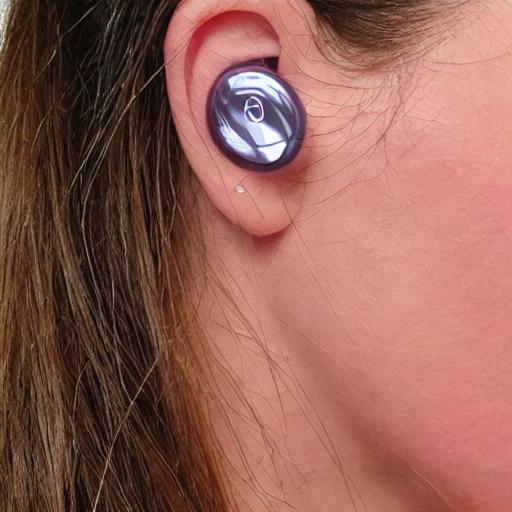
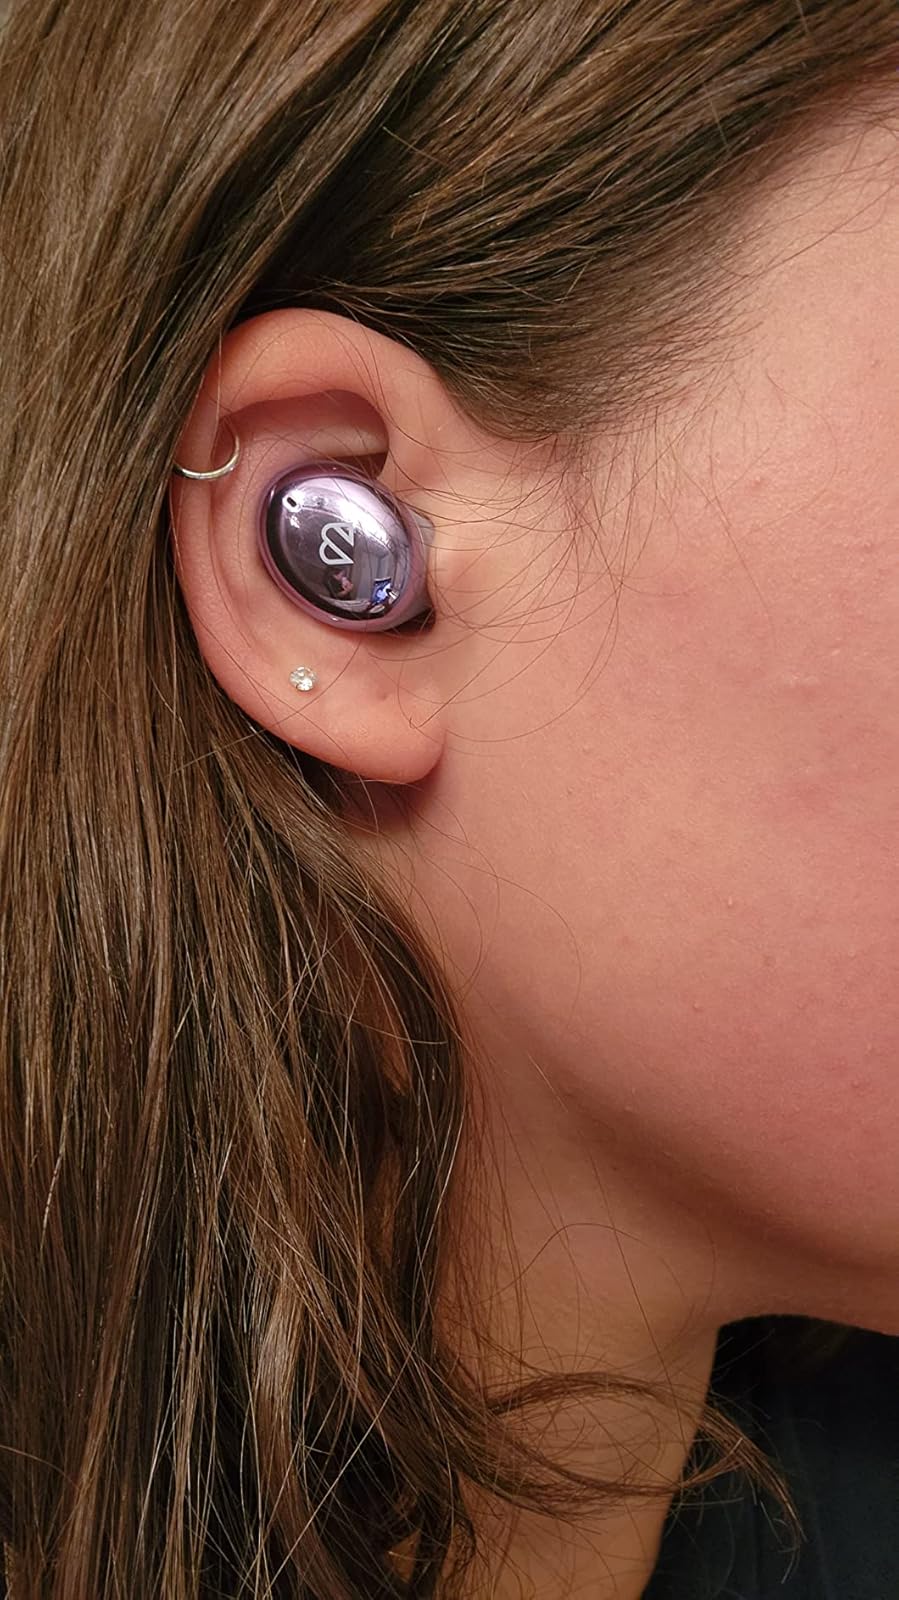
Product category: earbuds
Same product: no